Six Sonatas for Violin and Harpsichord, BWV 1014–1019

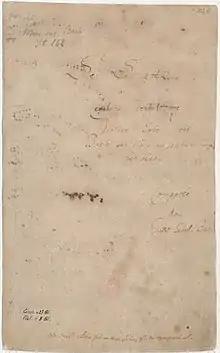
Title page from 1725 manuscript of BWV 1014–1019. It reads "Sounate â Cembalo [con]certato è Violino Solo, col Basso per Viola da Gamba accompagnato se piace. Composte da Giov: Sebast: Bach"

Bach's sonatas for violin and obbligato harpsichord were composed in trio sonata form, i.e. three independent parts consisting of two equally matched upper voices above a bass line. Instead of playing the role of a continuo instrument, filling in the harmonies of a figured bass, the harpsichord took one of the upper melodic lines on equal terms with the violin, whilst also providing the bass line (which could be reinforced if desired by the addition of a viola da gamba).